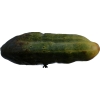
Label: cucumber